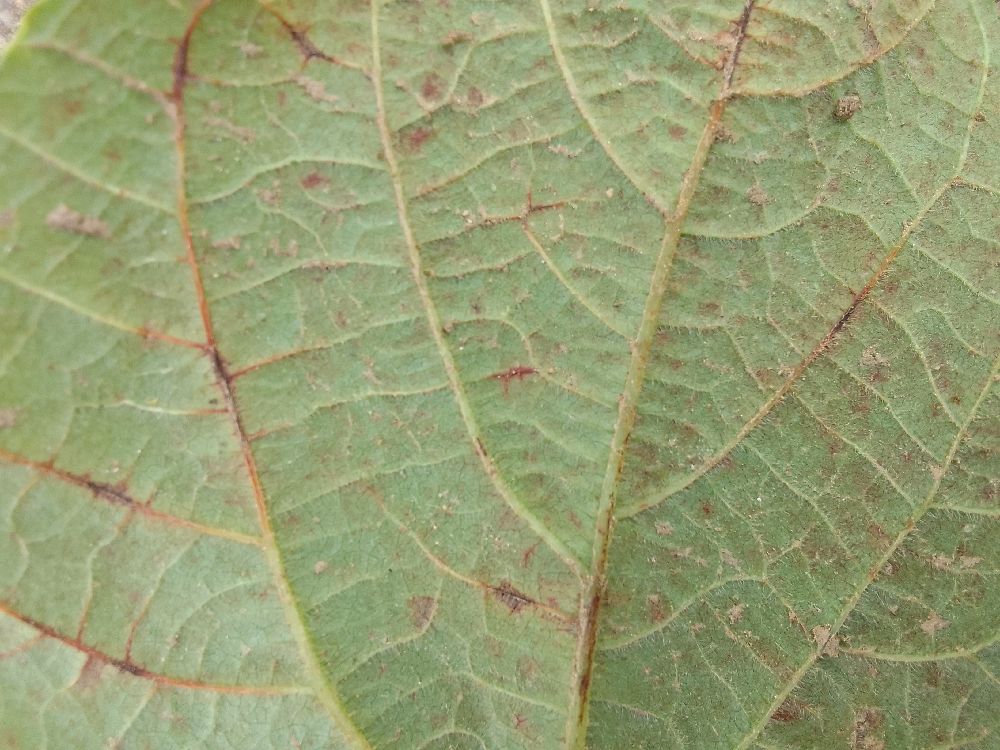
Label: anthracnose